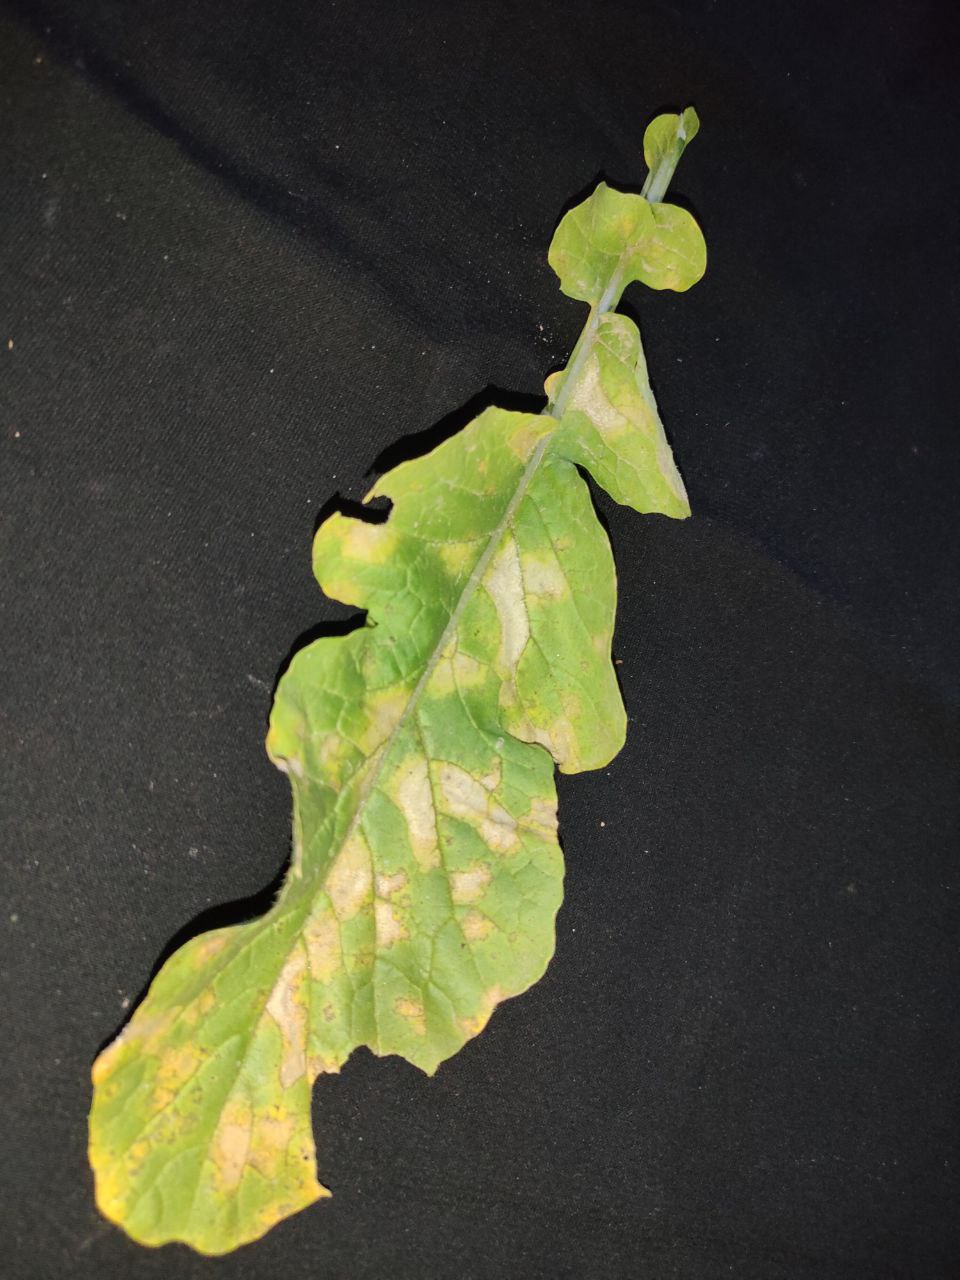
Label: Mosaic virus